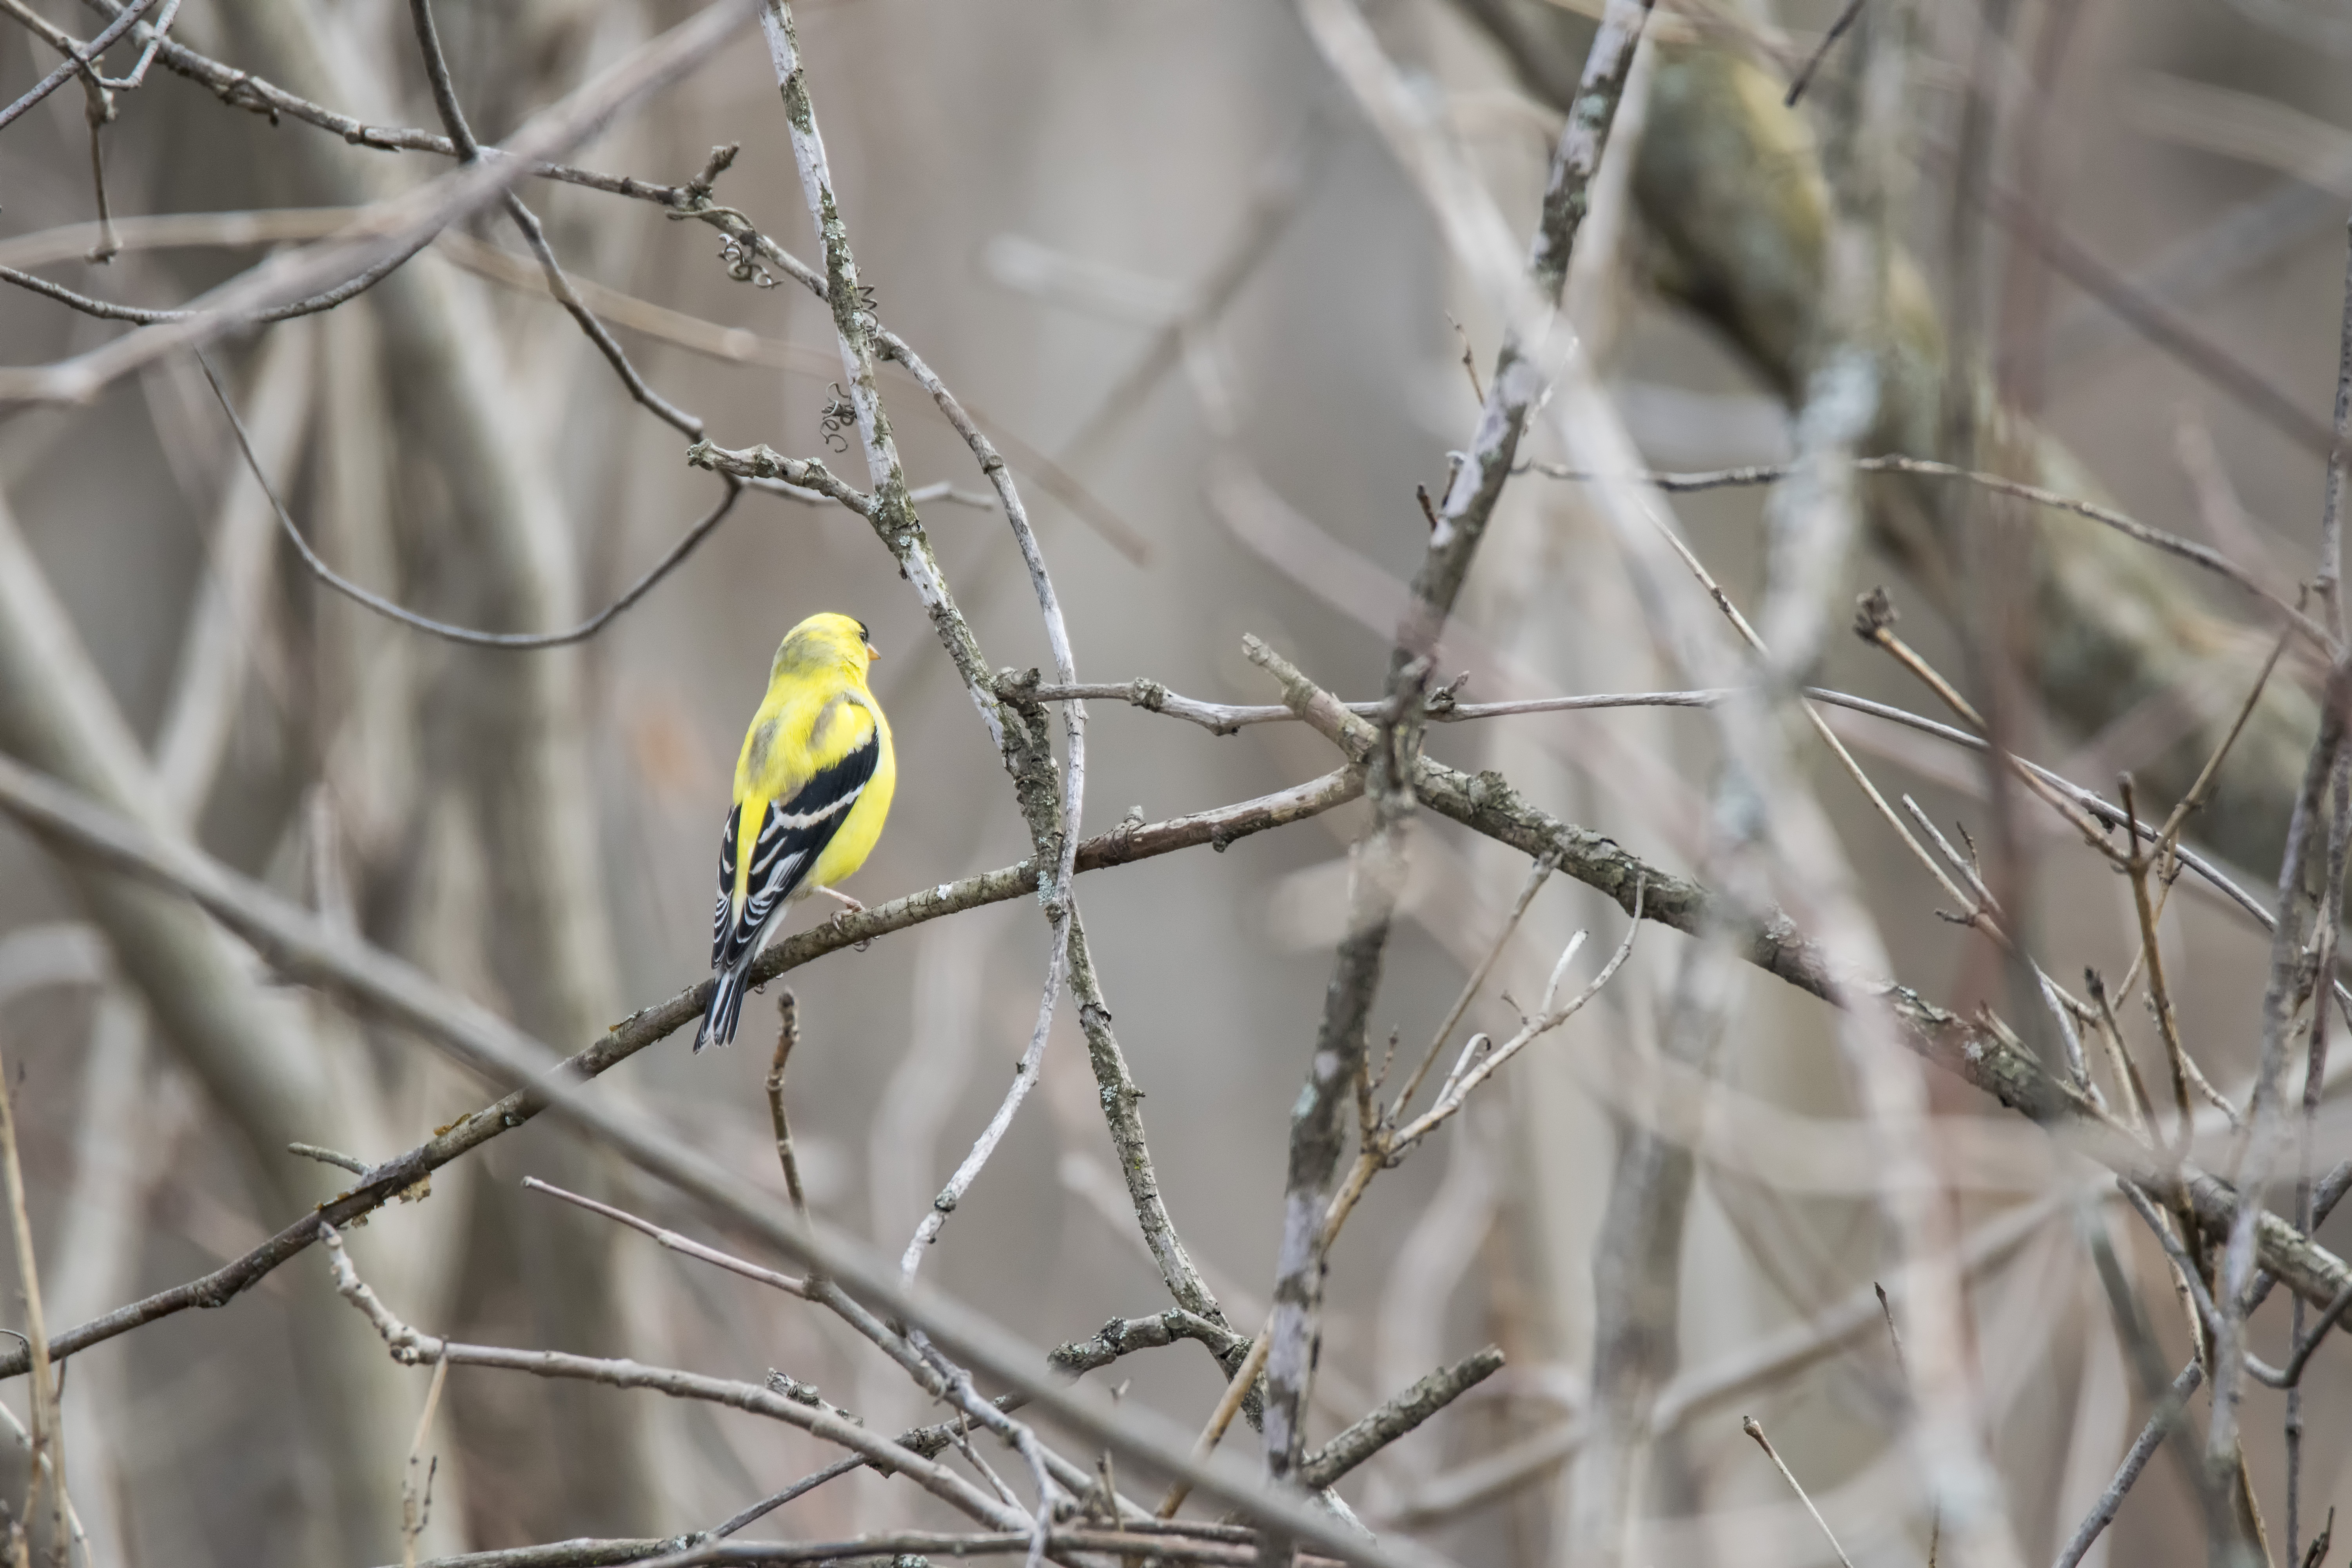
branch, winter, bird, wildlife, spring, fauna, twig, american, canada, jaune, quebec, parakeet, goldfinch, sherbrooke, oiseau, chardonneret, old world flycatcher, perching bird